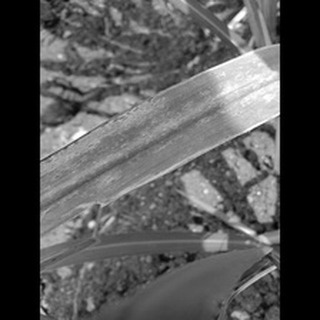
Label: sugarcane_rust